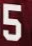
Number: 5